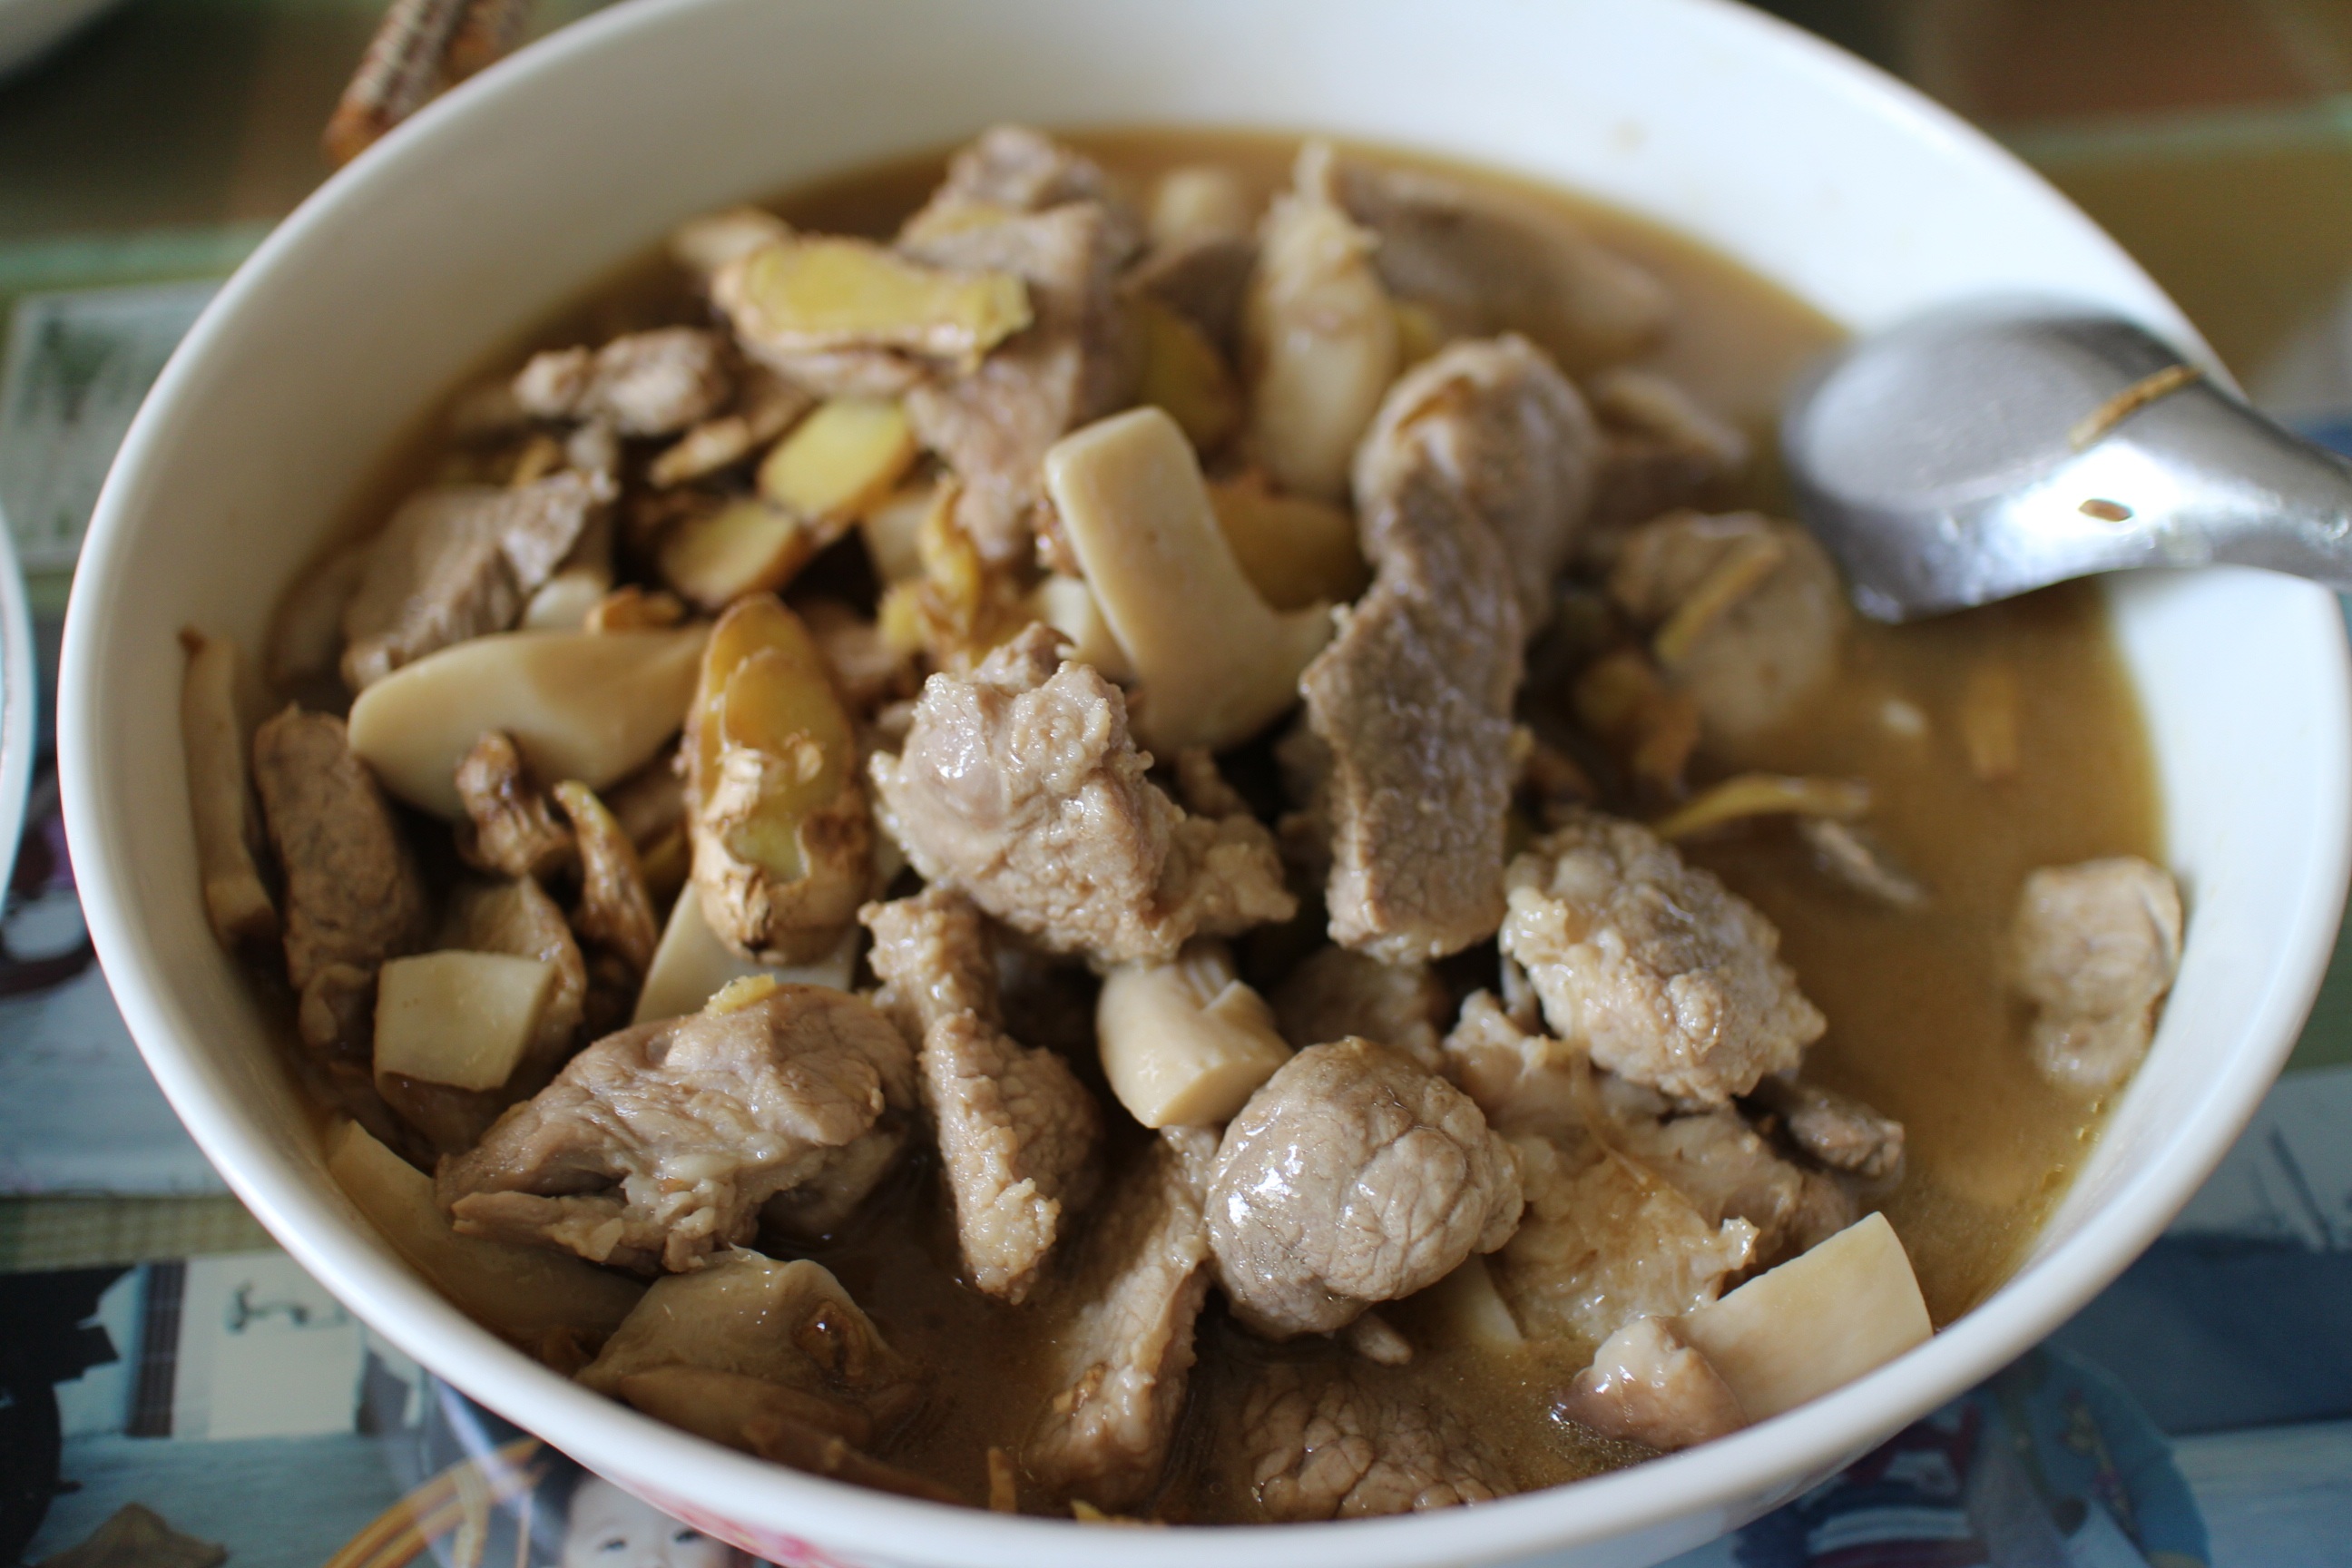
asian, dish, meal, food, produce, vegetable, meat, pork, cuisine, stew, asian food, vegetarian food, curry, chinese food, dishe